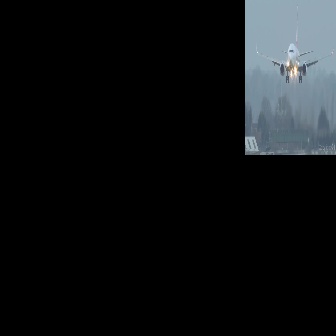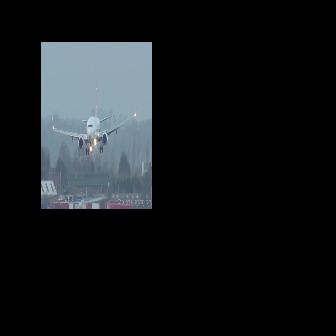
  Please identify the target specified by the bounding box [256,4,334,82] in the first image and locate it in the second image. Return the coordinates in [x_min,y_min,x_max,y_max] format.
Answer: [52,70,136,154]